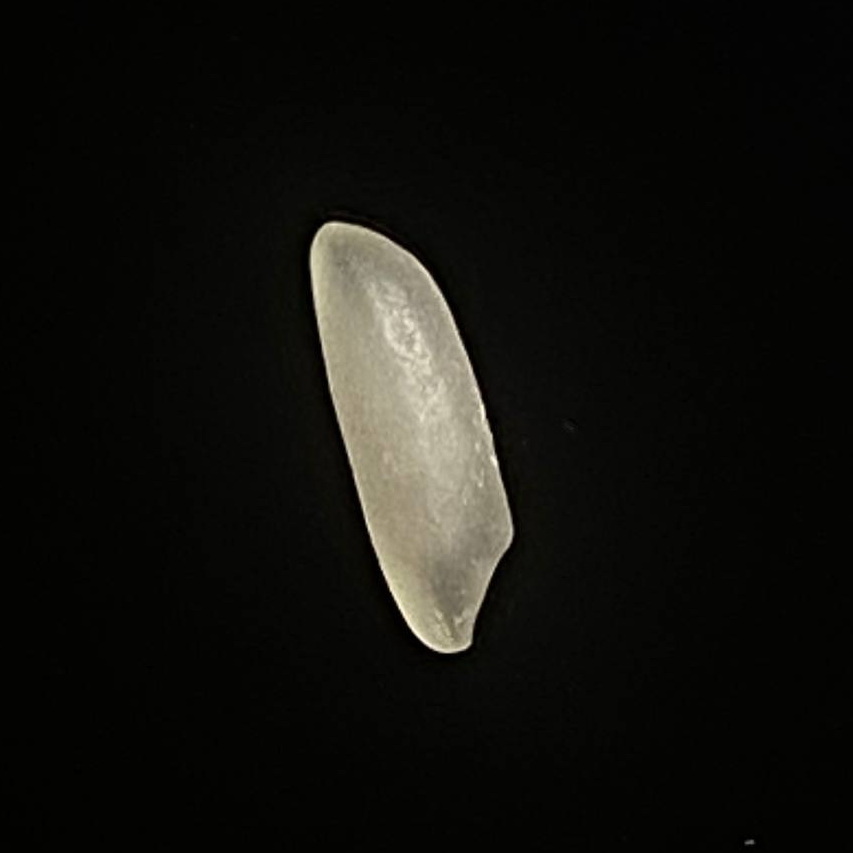
Rice variety: Shampakatari